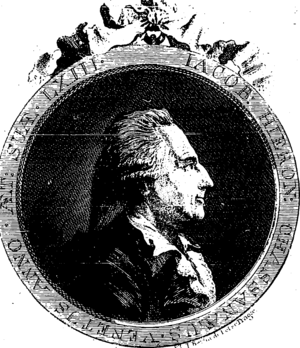
Portrait en médaillon de Casanova, fait à vue en mars 1788, gravure de Berka, utilisé comme frontispice de Icosaméron (1788). Légende